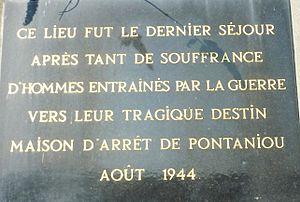
Brest Pontaniou
Recouvrance est le nom d'un quartier historique de Brest situé rive droite de la Penfeld, la rivière le long de laquelle Brest s'est construite, avec son arsenal militaire. Le nom Recouvrance vient du fait que dans la paroisse de Sainte-Catherine, on honorait une statue de vierge, Notre-Dame de Recouvrance qui a donné son nom au quartier. Recouvrer la terre c'est retrouver la terre : on priait Notre-Dame de Recouvrance pour faire un bon retour à sa terre de départ.
La prison maritime de Pontaniou est l'ancienne maison d'arrêt de l'arsenal de Brest, issue de la transformation en 1810 d'une fonderie édifiée sous l'Ancien Régime et située à Recouvrance à Brest en Bretagne. Elle est conçue comme un bâtiment aux conditions de détention exemplaires pour son époque. Convertie en maison d'arrêt civile après la Seconde Guerre mondiale, elle devient progressivement complètement inadaptée aux conditions de détention et est définitivement fermée en 1990.